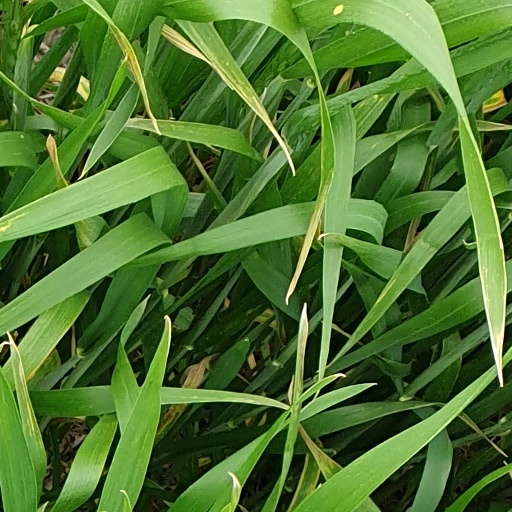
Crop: wheat